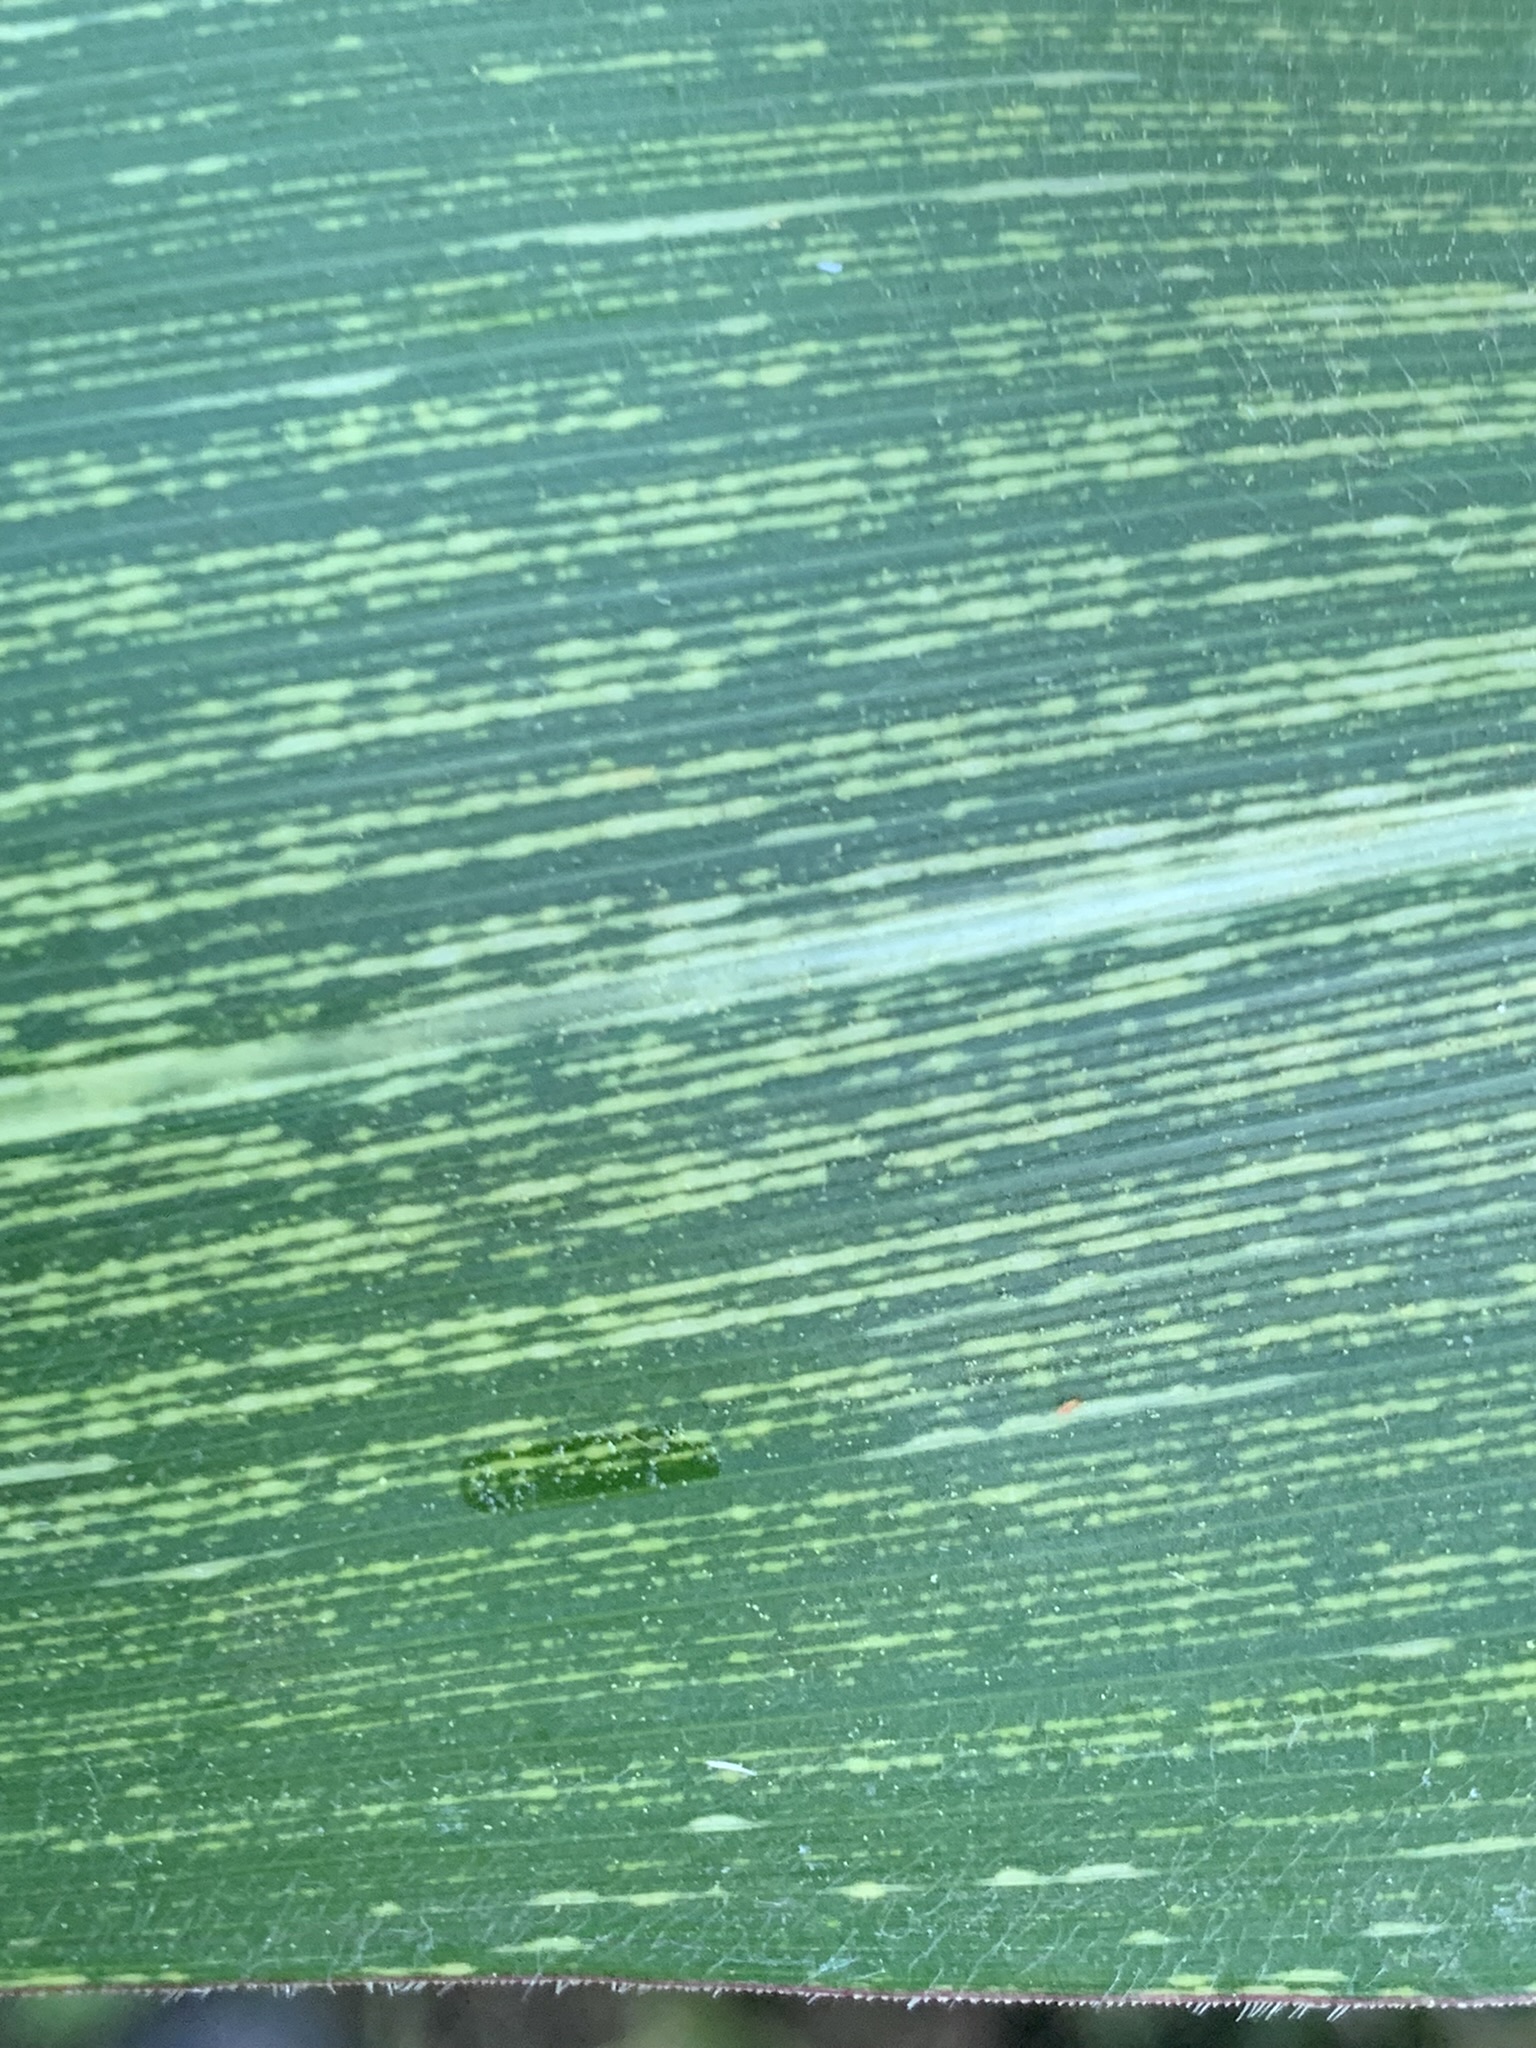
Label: MSV